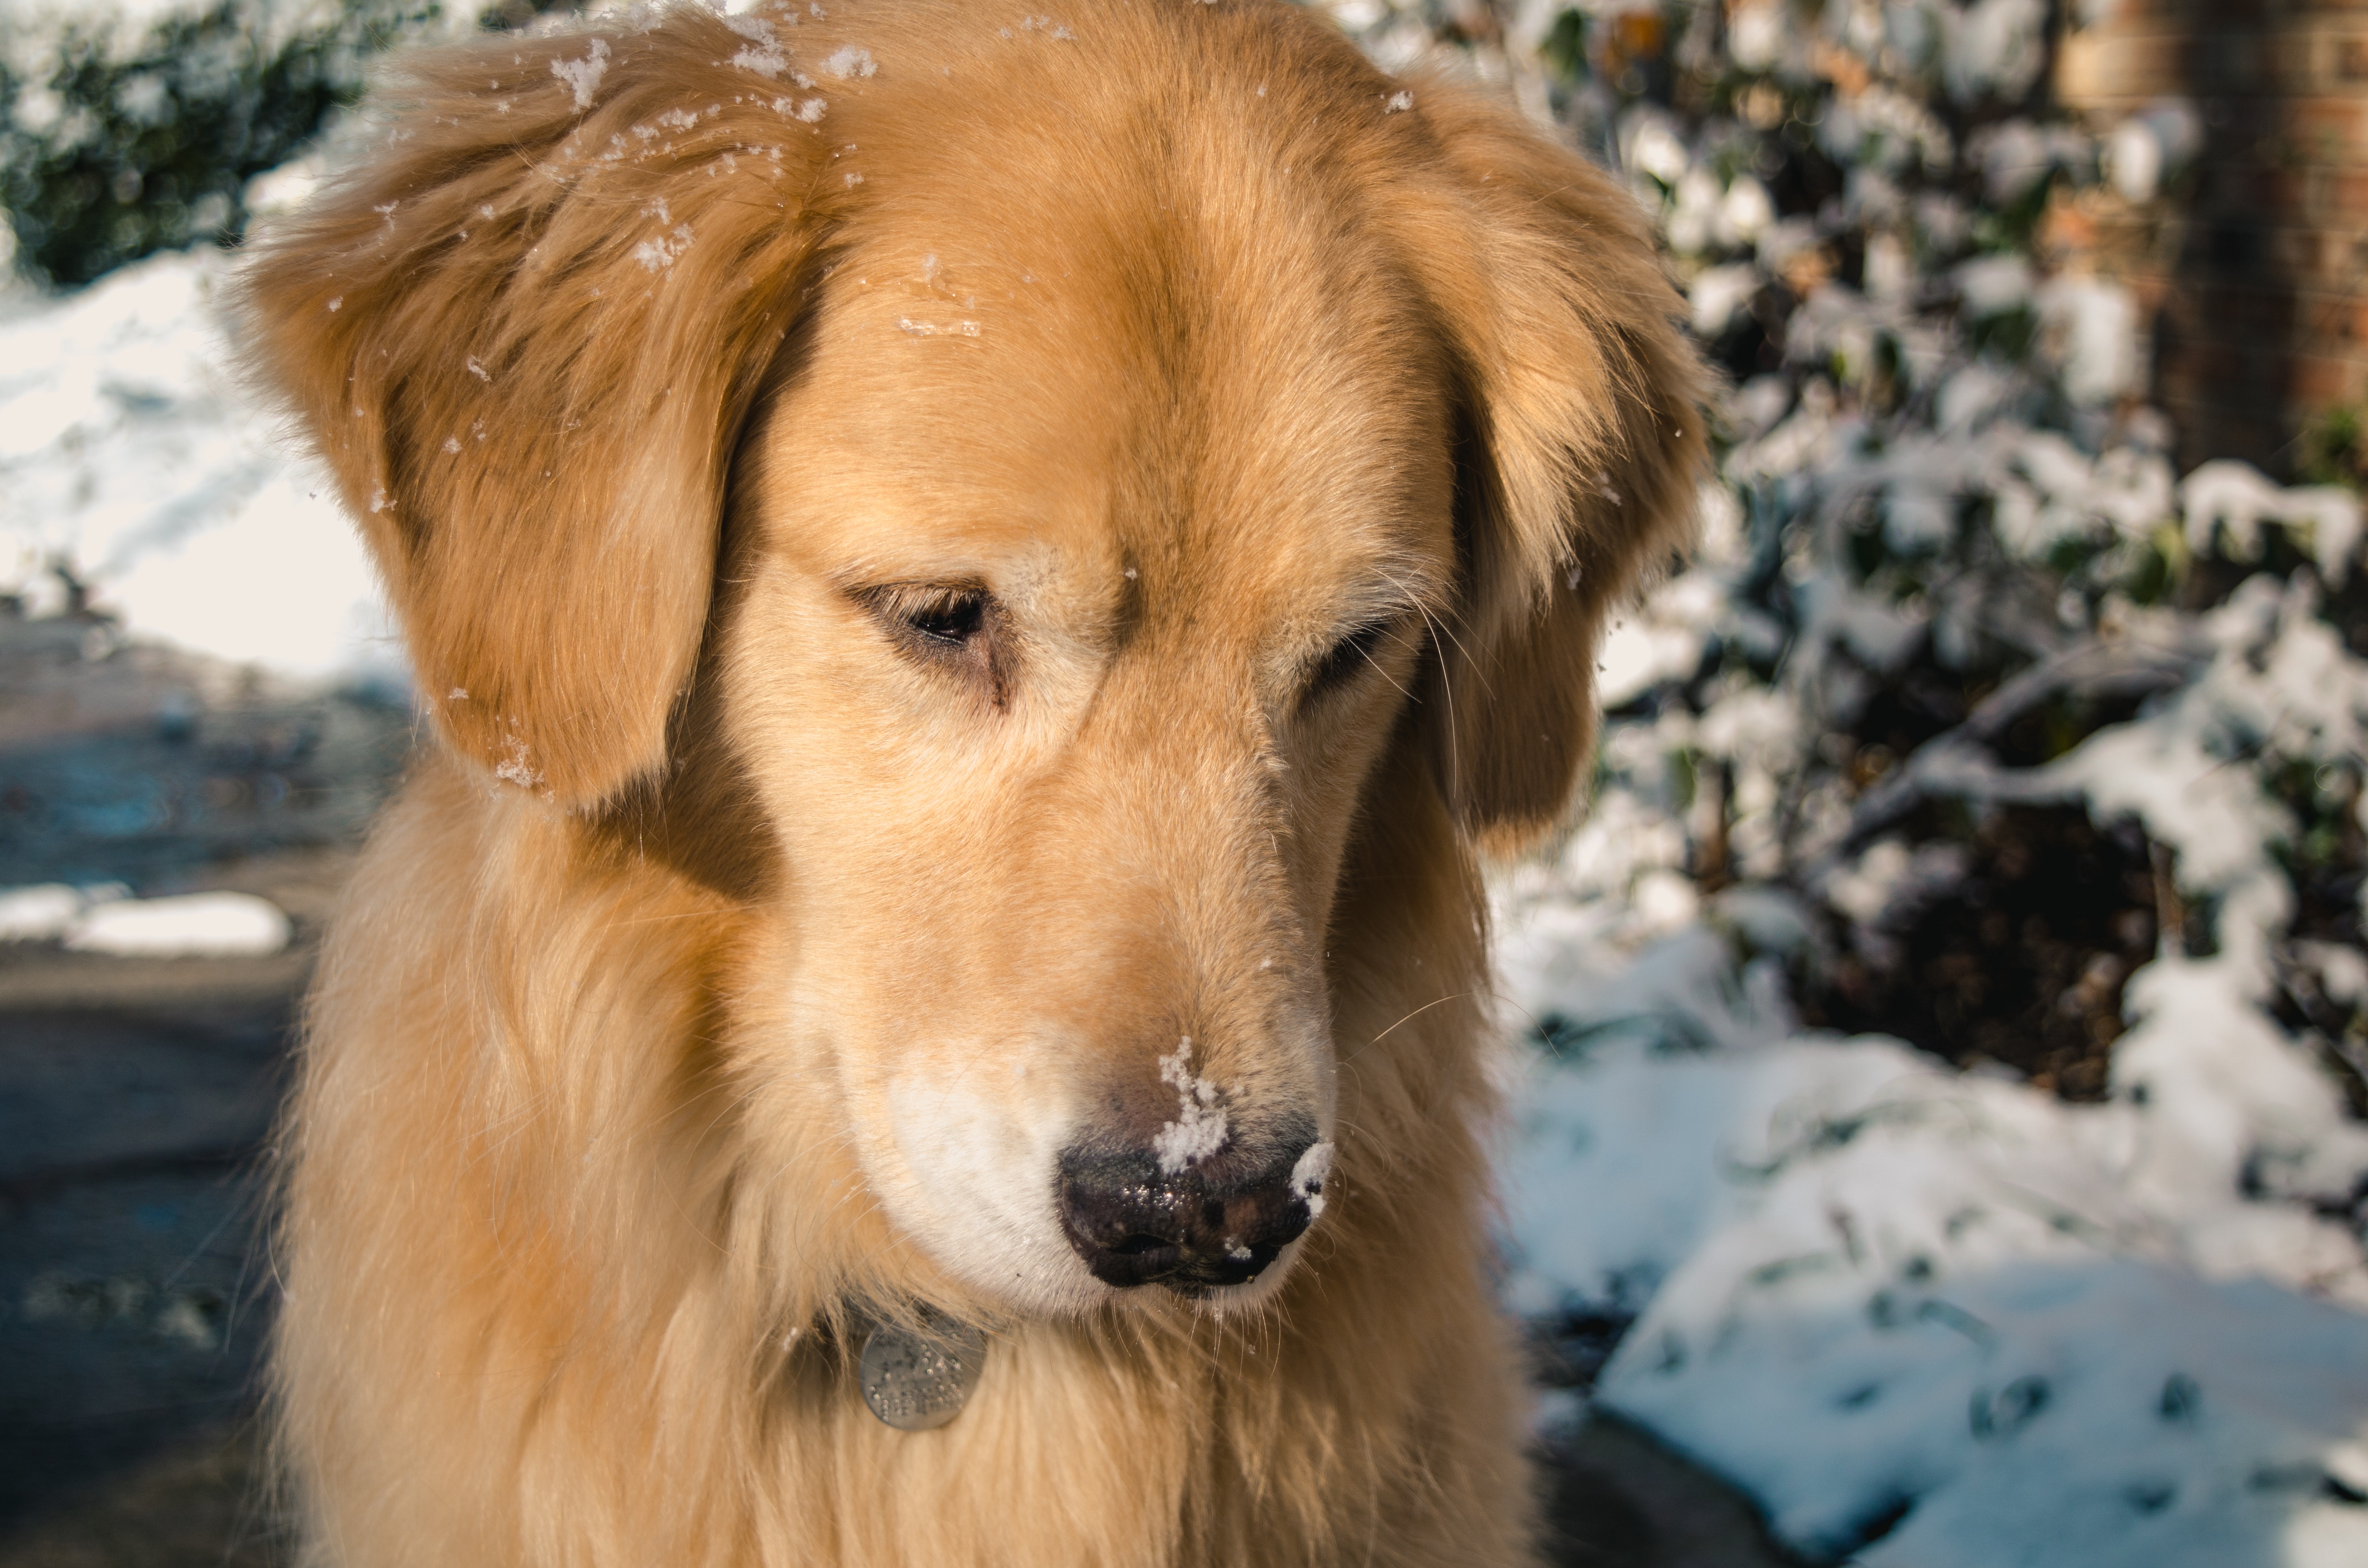
dog, mammal, vertebrate, dog breed, canidae, golden retriever, carnivore, retriever, snout, sporting group, nova scotia duck tolling retriever, hovawart, companion dog, Styrian coarse haired hound, whiskers, guard dog, rare breed dog, Basque shepherd dog, fur, broholmer, fawn, working dog